Jan Žižka partisan brigade

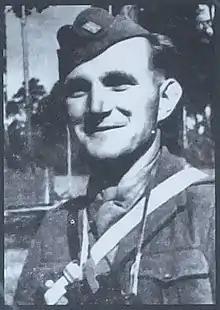
Lieutenant Ján Ušiak, unit's first commander

The 1st Czechoslovak Partisan Brigade of Jan Žižka ( or "Partyzánská brigáda Jana Žižky z Trocnova"), initially known as Ušiak-Murzin Unit, was the largest partisan unit in the Protectorate of Bohemia and Moravia (modern day Czech Republic) during the German occupation of Czechoslovakia. After its core membership of Soviet-trained paratroopers were dropped into Slovakia in August 1944, the brigade crossed into Moravia and began operations in earnest at the end of 1944. Its focus was guerrilla warfare, especially sabotage and intelligence gathering.